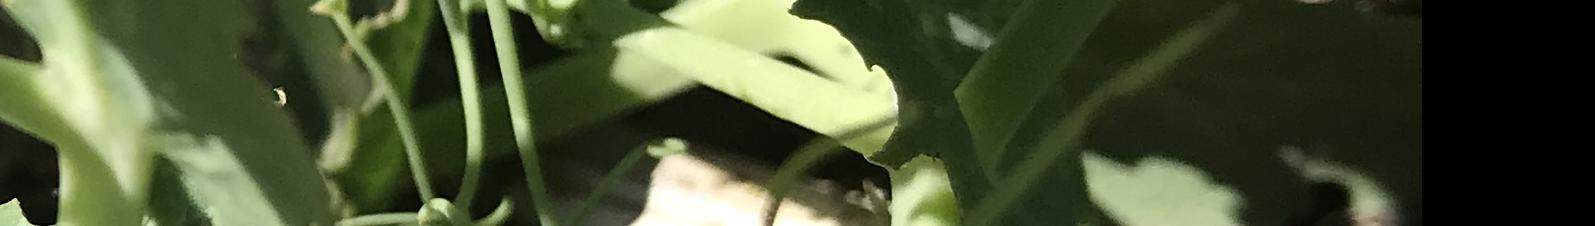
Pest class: pea_leaf_weevil